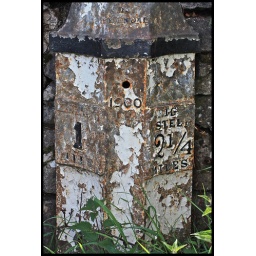
Old sign by the side of the road